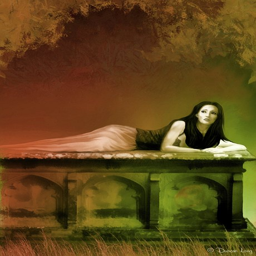
person for a version of the classic illustrated by person